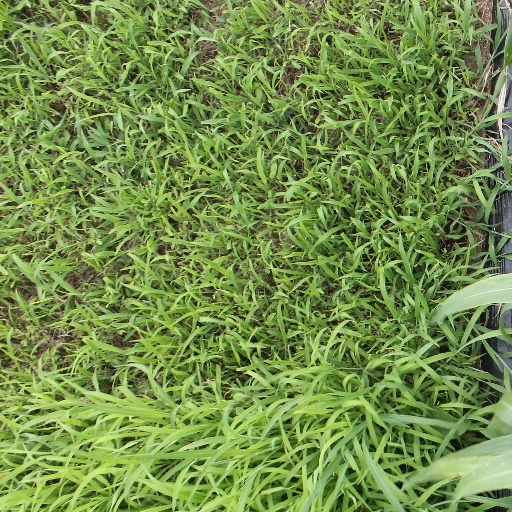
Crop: sorghum